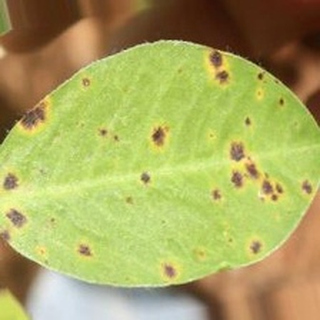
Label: groundnut_late_leaf_spot